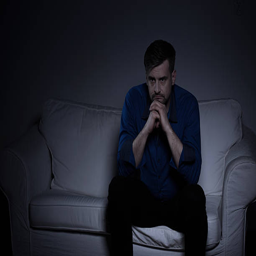
sad man on the sofa